Tony Mottola

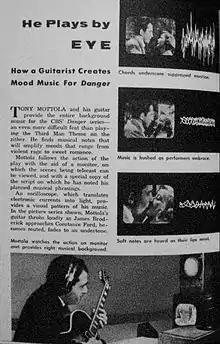
Mottola was music director for the television series "Danger" in 1954. He used a copy of the script with notations and watched a television monitor to provide the right music.

During the course of his career, Tony Mottola recorded for several labels including Command Records, Project 3 Records, RCA Victor and Sonora Records. His recordings include: